Pirin National Park

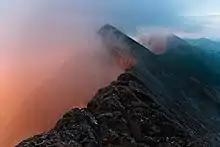
The park's most challenging hiking trail runs along the top of Koncheto ridge.

The ichthyofauna includes 6 fish species: common minnow, European eel (considered extinct), western vairone, brown trout, rainbow trout and brook trout. The limited number of species is determined by the high elevation of the park. The glacial lakes, streams and upper river courses are inhabited by few fish species. The western vairone is known only from the Kremenski lakes and might in fact represent a new undescribed species.